Mary Bigelow Ingham

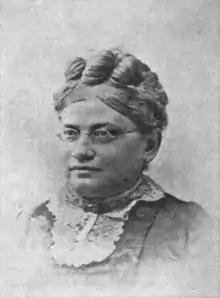
(1896)

Her husband, William, was a bookseller and the senior member of a Cleveland-based publishing business, Ingham & Bragg. It became Ingham, Clarke & Co. in 1872, and their son, P.M. Ingham, was a part of that house. She continued with her religious and missionary activities after relocation to Los Angeles in 1908 and died November 17, 1923.